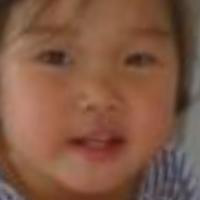
Age group: age 01-10